History of Hyderabad

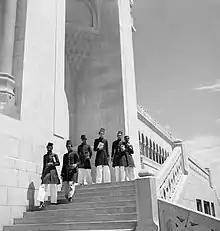
Students leaving the Osmania University, c. 1939–1945

In 1769 Hyderabad city became the formal capital of the Nizams. In response to regular threats from Hyder Ali ("Dalwai" of Mysore), Baji Rao I ("Peshwa" of the Maratha Empire), and Basalath Jung (Asaf Jah II's elder brother, who was supported by the Marquis de Bussy-Castelnau), the Nizam signed a subsidiary alliance with the East India Company in 1798, allowing the British Indian Army to occupy Bolarum (modern Secunderabad) to protect the state's capital, for which the Nizams paid an annual maintenance to the British.